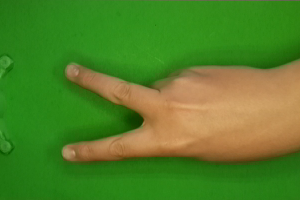
Label: scissors